Team Manzana Postobón

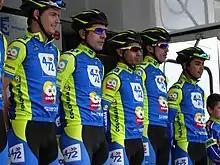

Team Manzana Postobón was a UCI Professional Continental cycling team based in Colombia. The team was founded in 2006, becoming a Continental team in 2007. In 2015, the team competed as a club, before returning to Continental status the following year. From 2017 until its disbanding in 2019 the team held Professional Continental status.